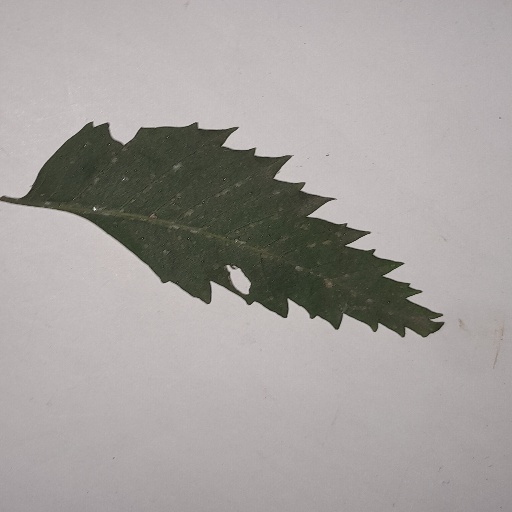
Species: Neem
Leaf condition: Powdery Mildew